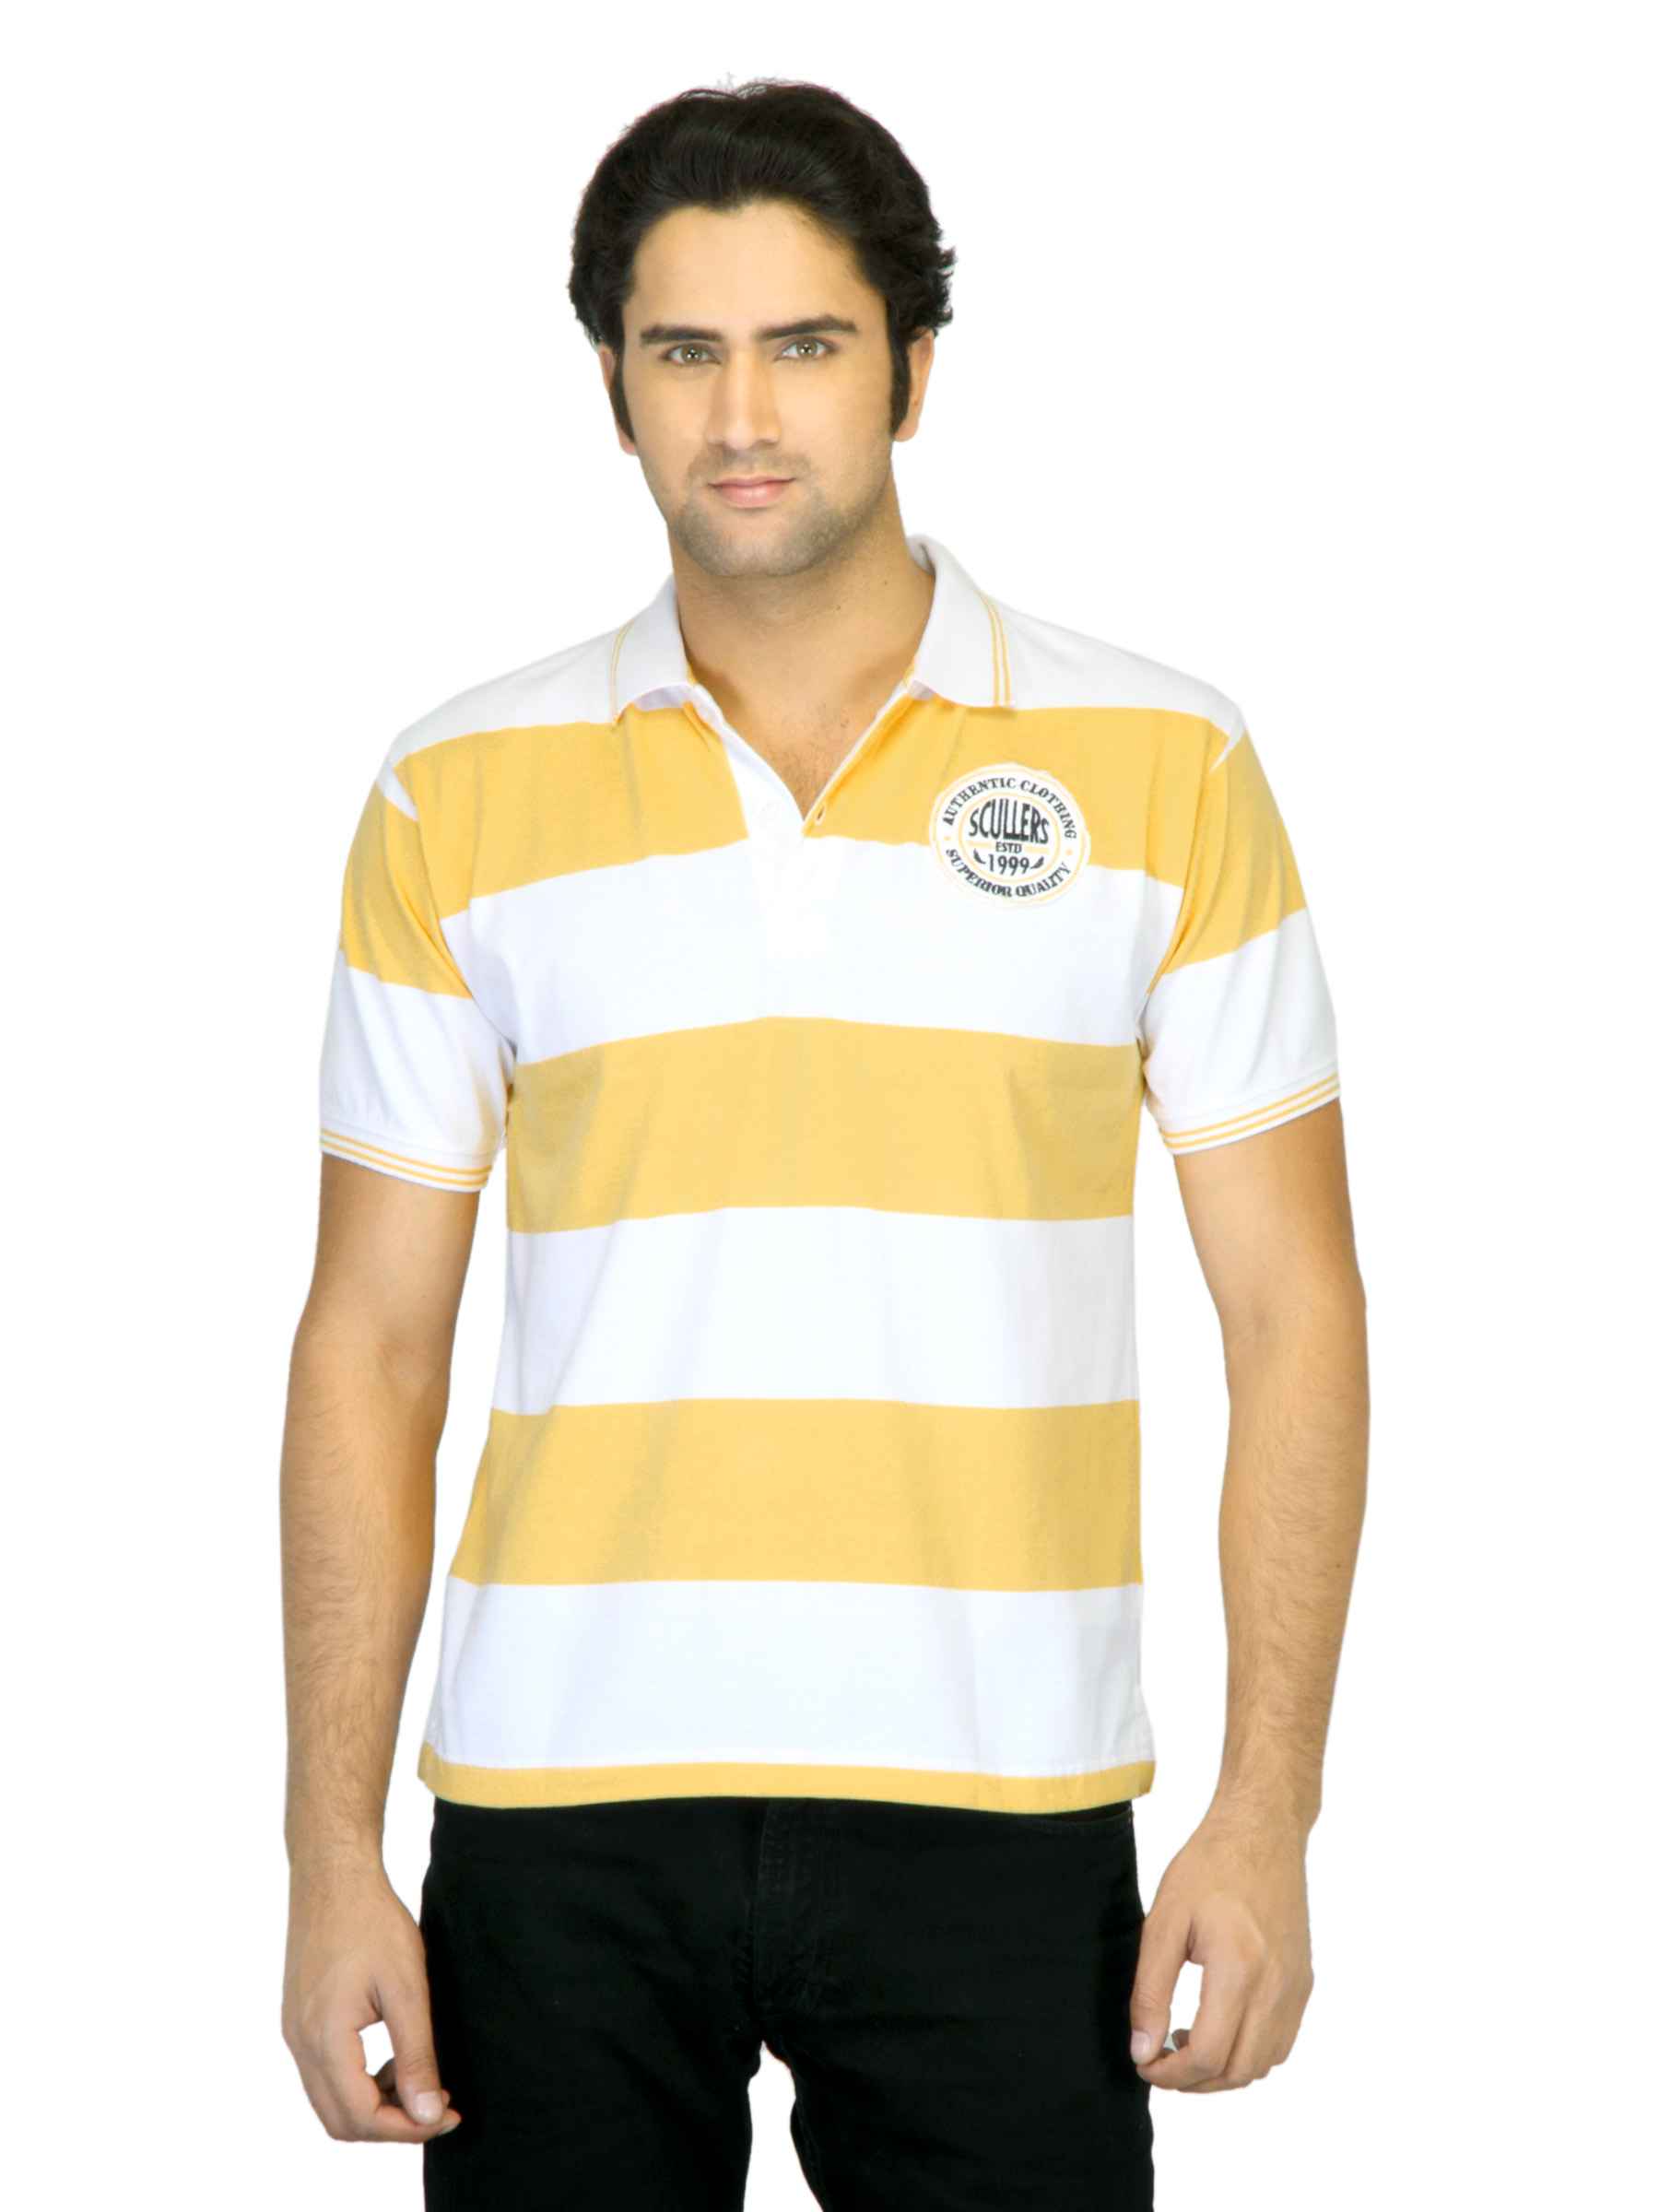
Scullers Men Striped White T-shirt
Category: Apparel / Topwear / Tshirts
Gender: Men
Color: White
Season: Summer 2012
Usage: Casual